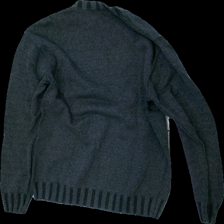
View: back
Type: Sweater
Category: Men
Brand: Not in the list
Brand text on label: Hobby moda
Colors: Grey
Material: unknown
Cut: Regular, C-collar
Season: Autumn
Trend: 90s
Price range: 100-150
Recommended usage: Reuse
Description: grey 90s patterned sweater